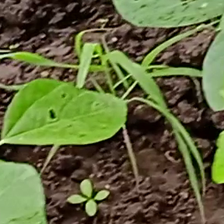
Weed species: Digitaria_SP_(Digitaria Sanguinalis )